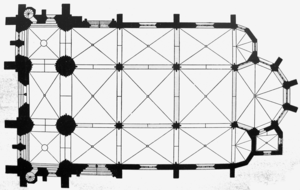
Une église-halle est une église dont le vaisseau central et les collatéraux sont de hauteur égale, et communiquent entre elles sur toute cette hauteur. Elle se caractérise aussi par des colonnes très élancées qui supportent directement les voûtes juxtaposées, et dont on a pu dire que, loin de diviser l'espace, elles l'élargissent ; il en résulte une certaine minceur des profils, une rigidité contrastant avec la complication des nervures des voûtes. Quant au vaisseau central, en l'absence des fenêtres hautes, il est éclairé indirectement par la lumière provenant des vaisseaux latéraux. L'église-halle se rapproche de la conception d'une vaste salle hypostyle voûtée.
Cette page présente sous une forme graphique le vocabulaire concernant les principales parties du plan type d'une église.
L'église Sainte-Marie-des-Prés, Kirche St. Maria zur Wiese ou Wiesenkirche en allemand, de Soest est une église réformée qui est un exemple typique des églises-halles de Westphalie. D'une base presque carrée, son intérieur donne l'impression d'une pure paroi de fenêtres portée par des piliers en faisceau élancés. Dans le chœur, les fenêtres touchent presque le sol. De jour, l'intérieur de l'église est aéré et baigné de lumière. Trois vaisseaux de même hauteur ou presque, à voûte très plate, impriment à l'édifice son équilibre. L'histoire du bâtiment remonte jusqu'à la pose de la première pierre en 1313. La paire de tours n'a été édifiée que dans la deuxième moitié du XIXᵉ siècle.